N. S. Hardikar

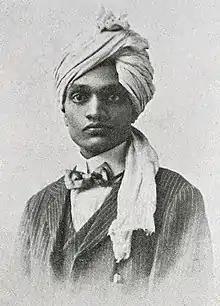
Photo of Hardikar from the November 1915 issue of "The Hindusthanee Student"

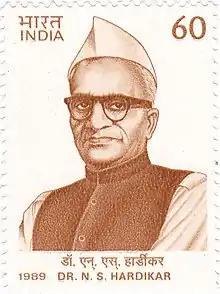
Hardikar on a 1989 stamp of India

Narayan Subbarao Hardikar (7 May 1889 – 26 August 1975) was a freedom fighter and Congress politician who founded the Congress Seva Dal.